Carl Otto Czeschka

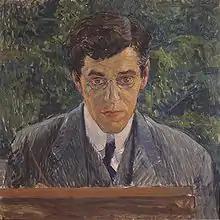
Koloman Moser (1907) Portrait of Carl Otto Czeschka

Carl Otto Czeschka (22 October 1878 – 30 July 1960) was an Austrian painter and graphic designer associated with the Wiener Werkstätte.